Celine, Vrbovec

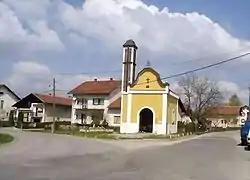
The center of the village of Celine

Celine, Vrbovec is a settlement ("naselje") in the Vrbovec administrative territory of Zagreb County, Croatia. As of 2011 it had a population of 977 people.